Configuration model

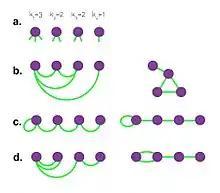
Figure 1. Degree sequence and different network realizations in the configuration model

In network science, the Configuration Model is a family of random graph models designed to generate networks from a given degree sequence. Unlike simpler models such as the Erdős–Rényi model, Configuration Models preserve the degree of each vertex as a pre-defined property. This flexibility allows the modeler to construct networks with arbitrary degree distributions, making it widely used as a reference model for real-life networks, particularly in social, biological, and technological domains. The concept of "Configuration Model" was first introduced by Béla Bollobás, who laid the foundation for its application in graph theory and network science.